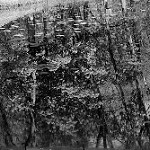
Label: B & W